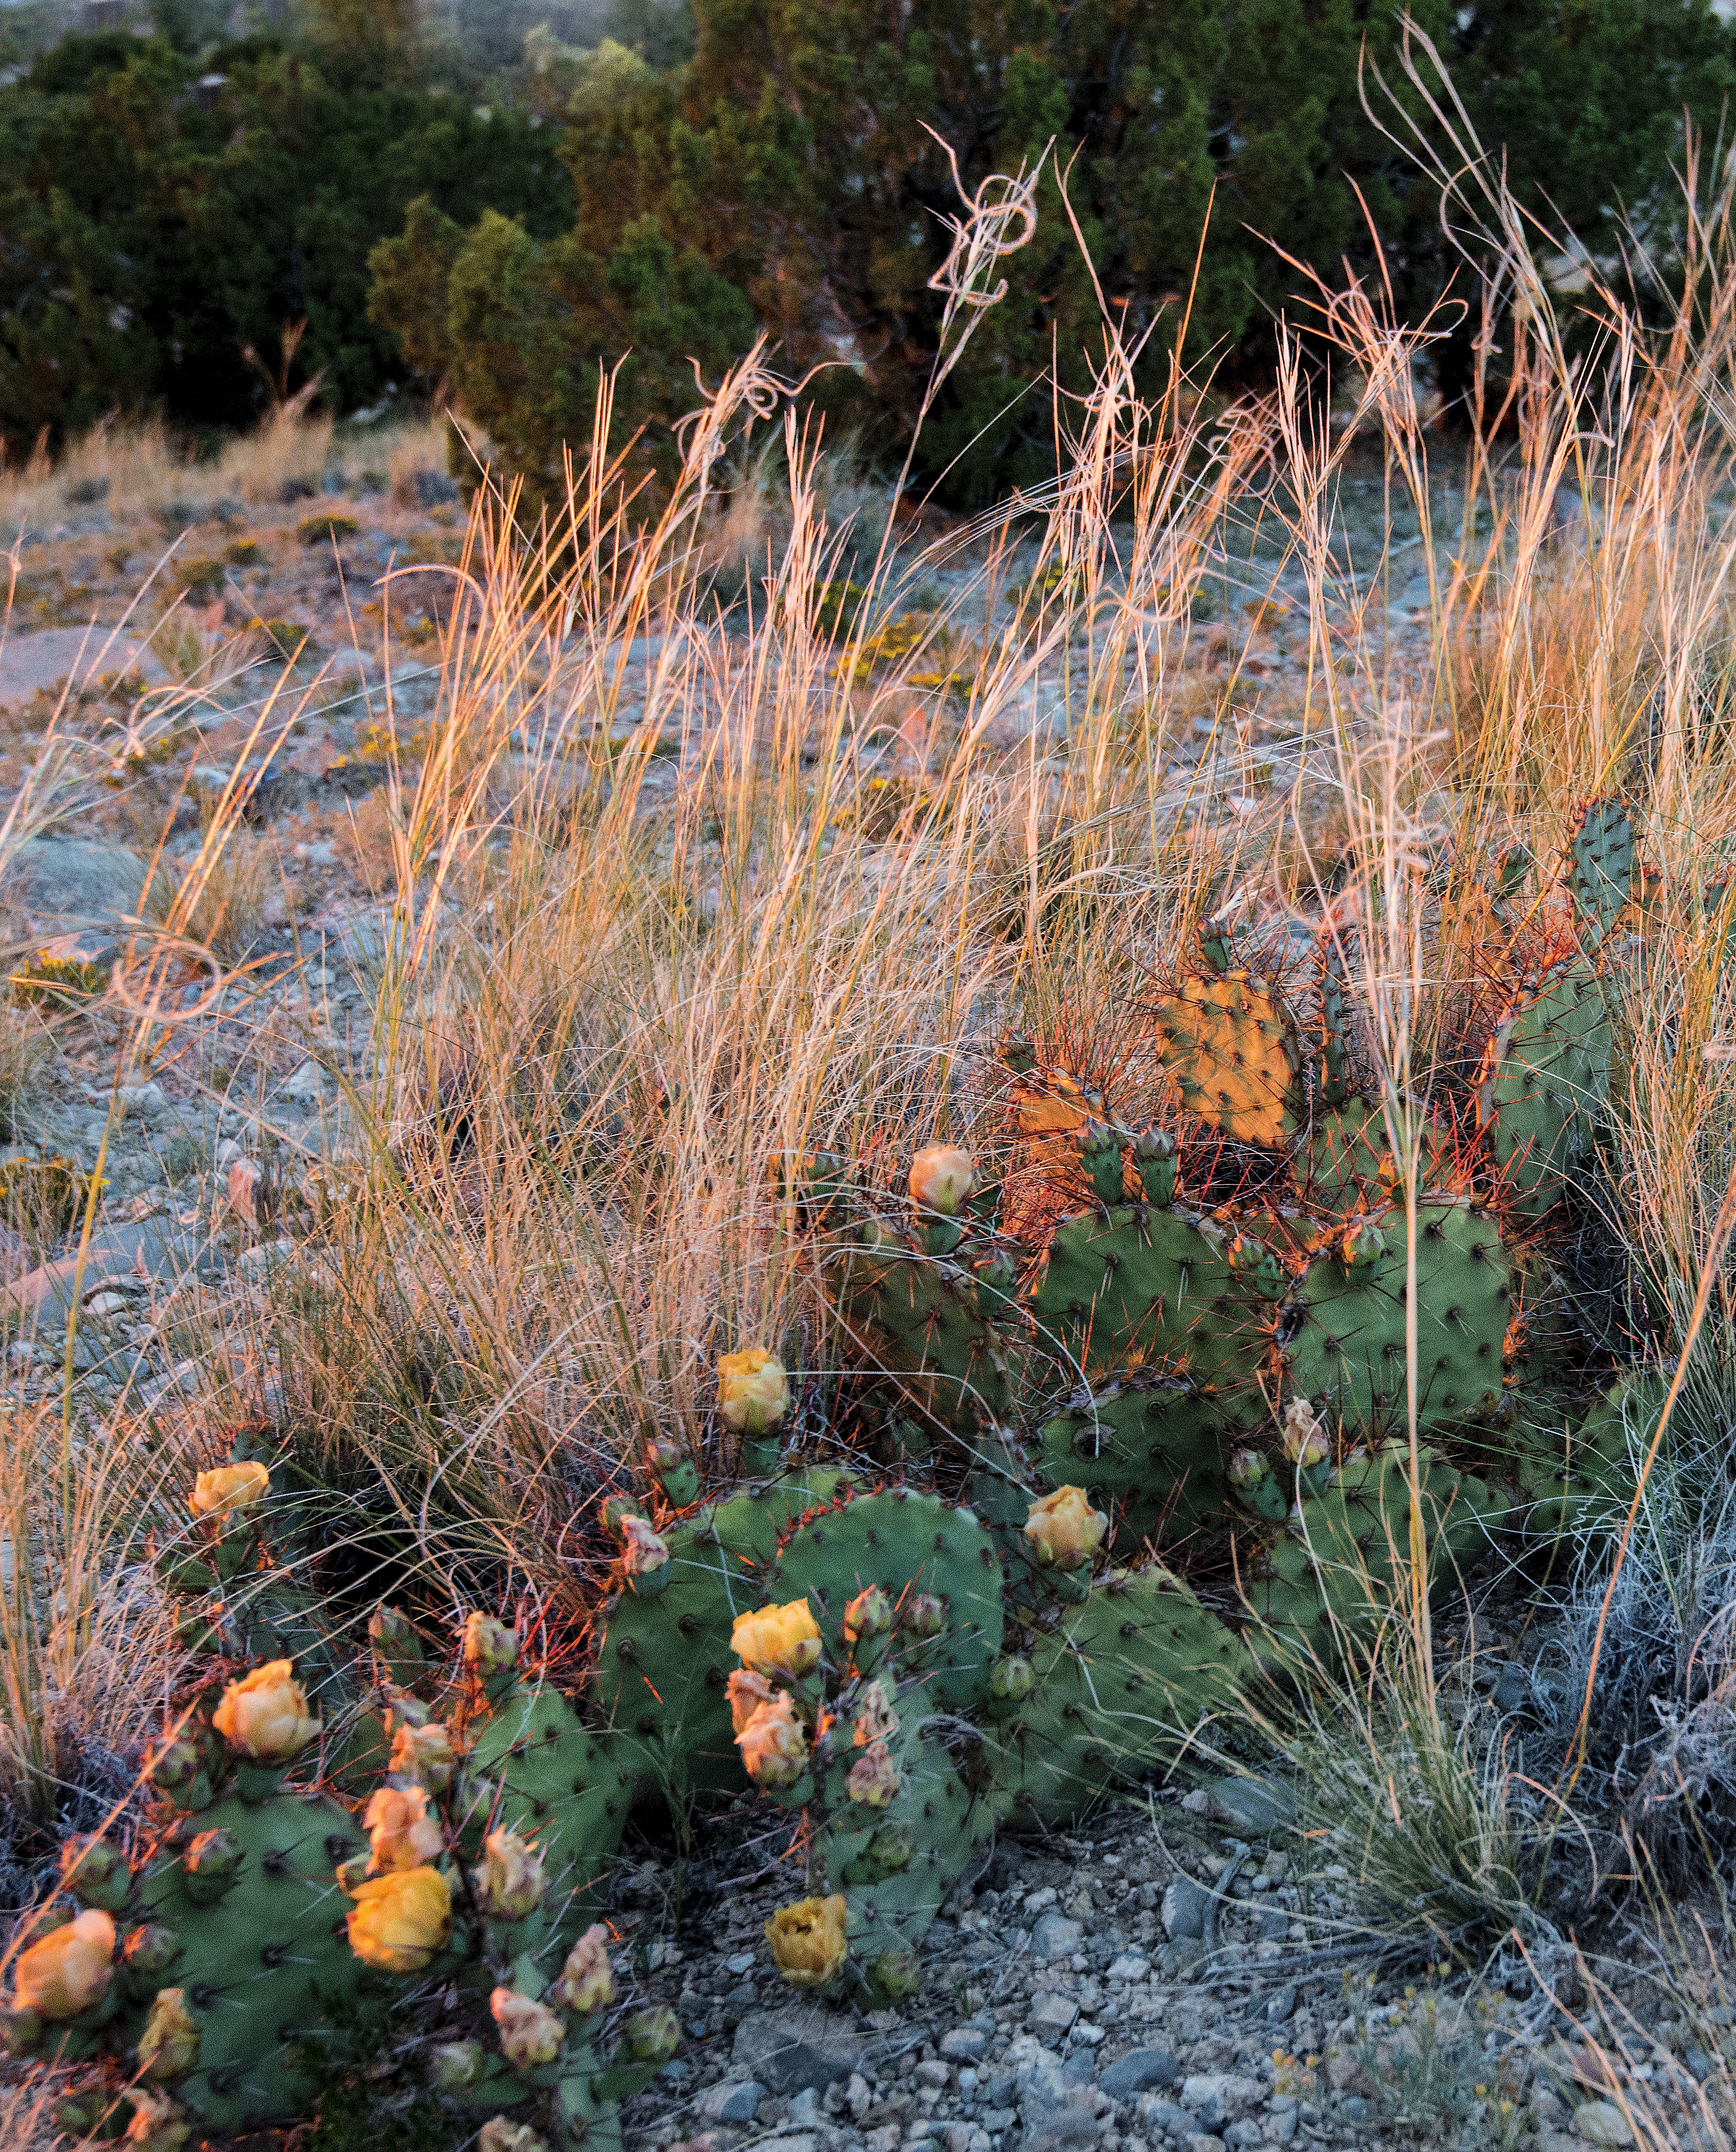
landscape, grass, plant, flower, autumn, garden, flora, wildflower, cool image, vegetation, shrub, i, subshrub, grass family, shrubland, plant community